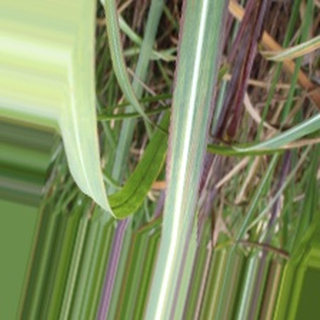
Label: sugarcane_bacterial_blight